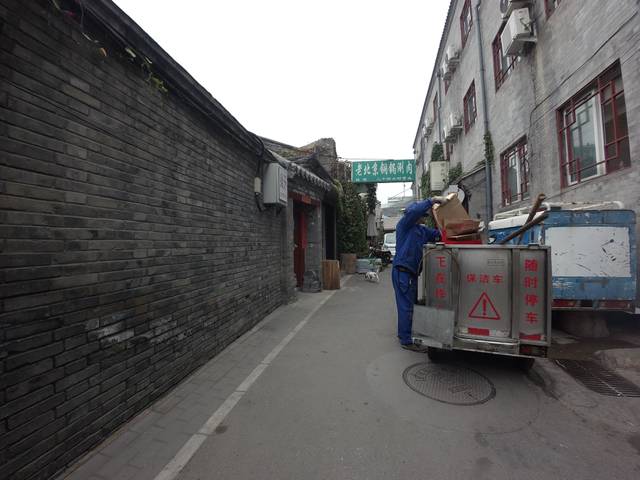
Region: China
Coordinates: 39.938, 116.389